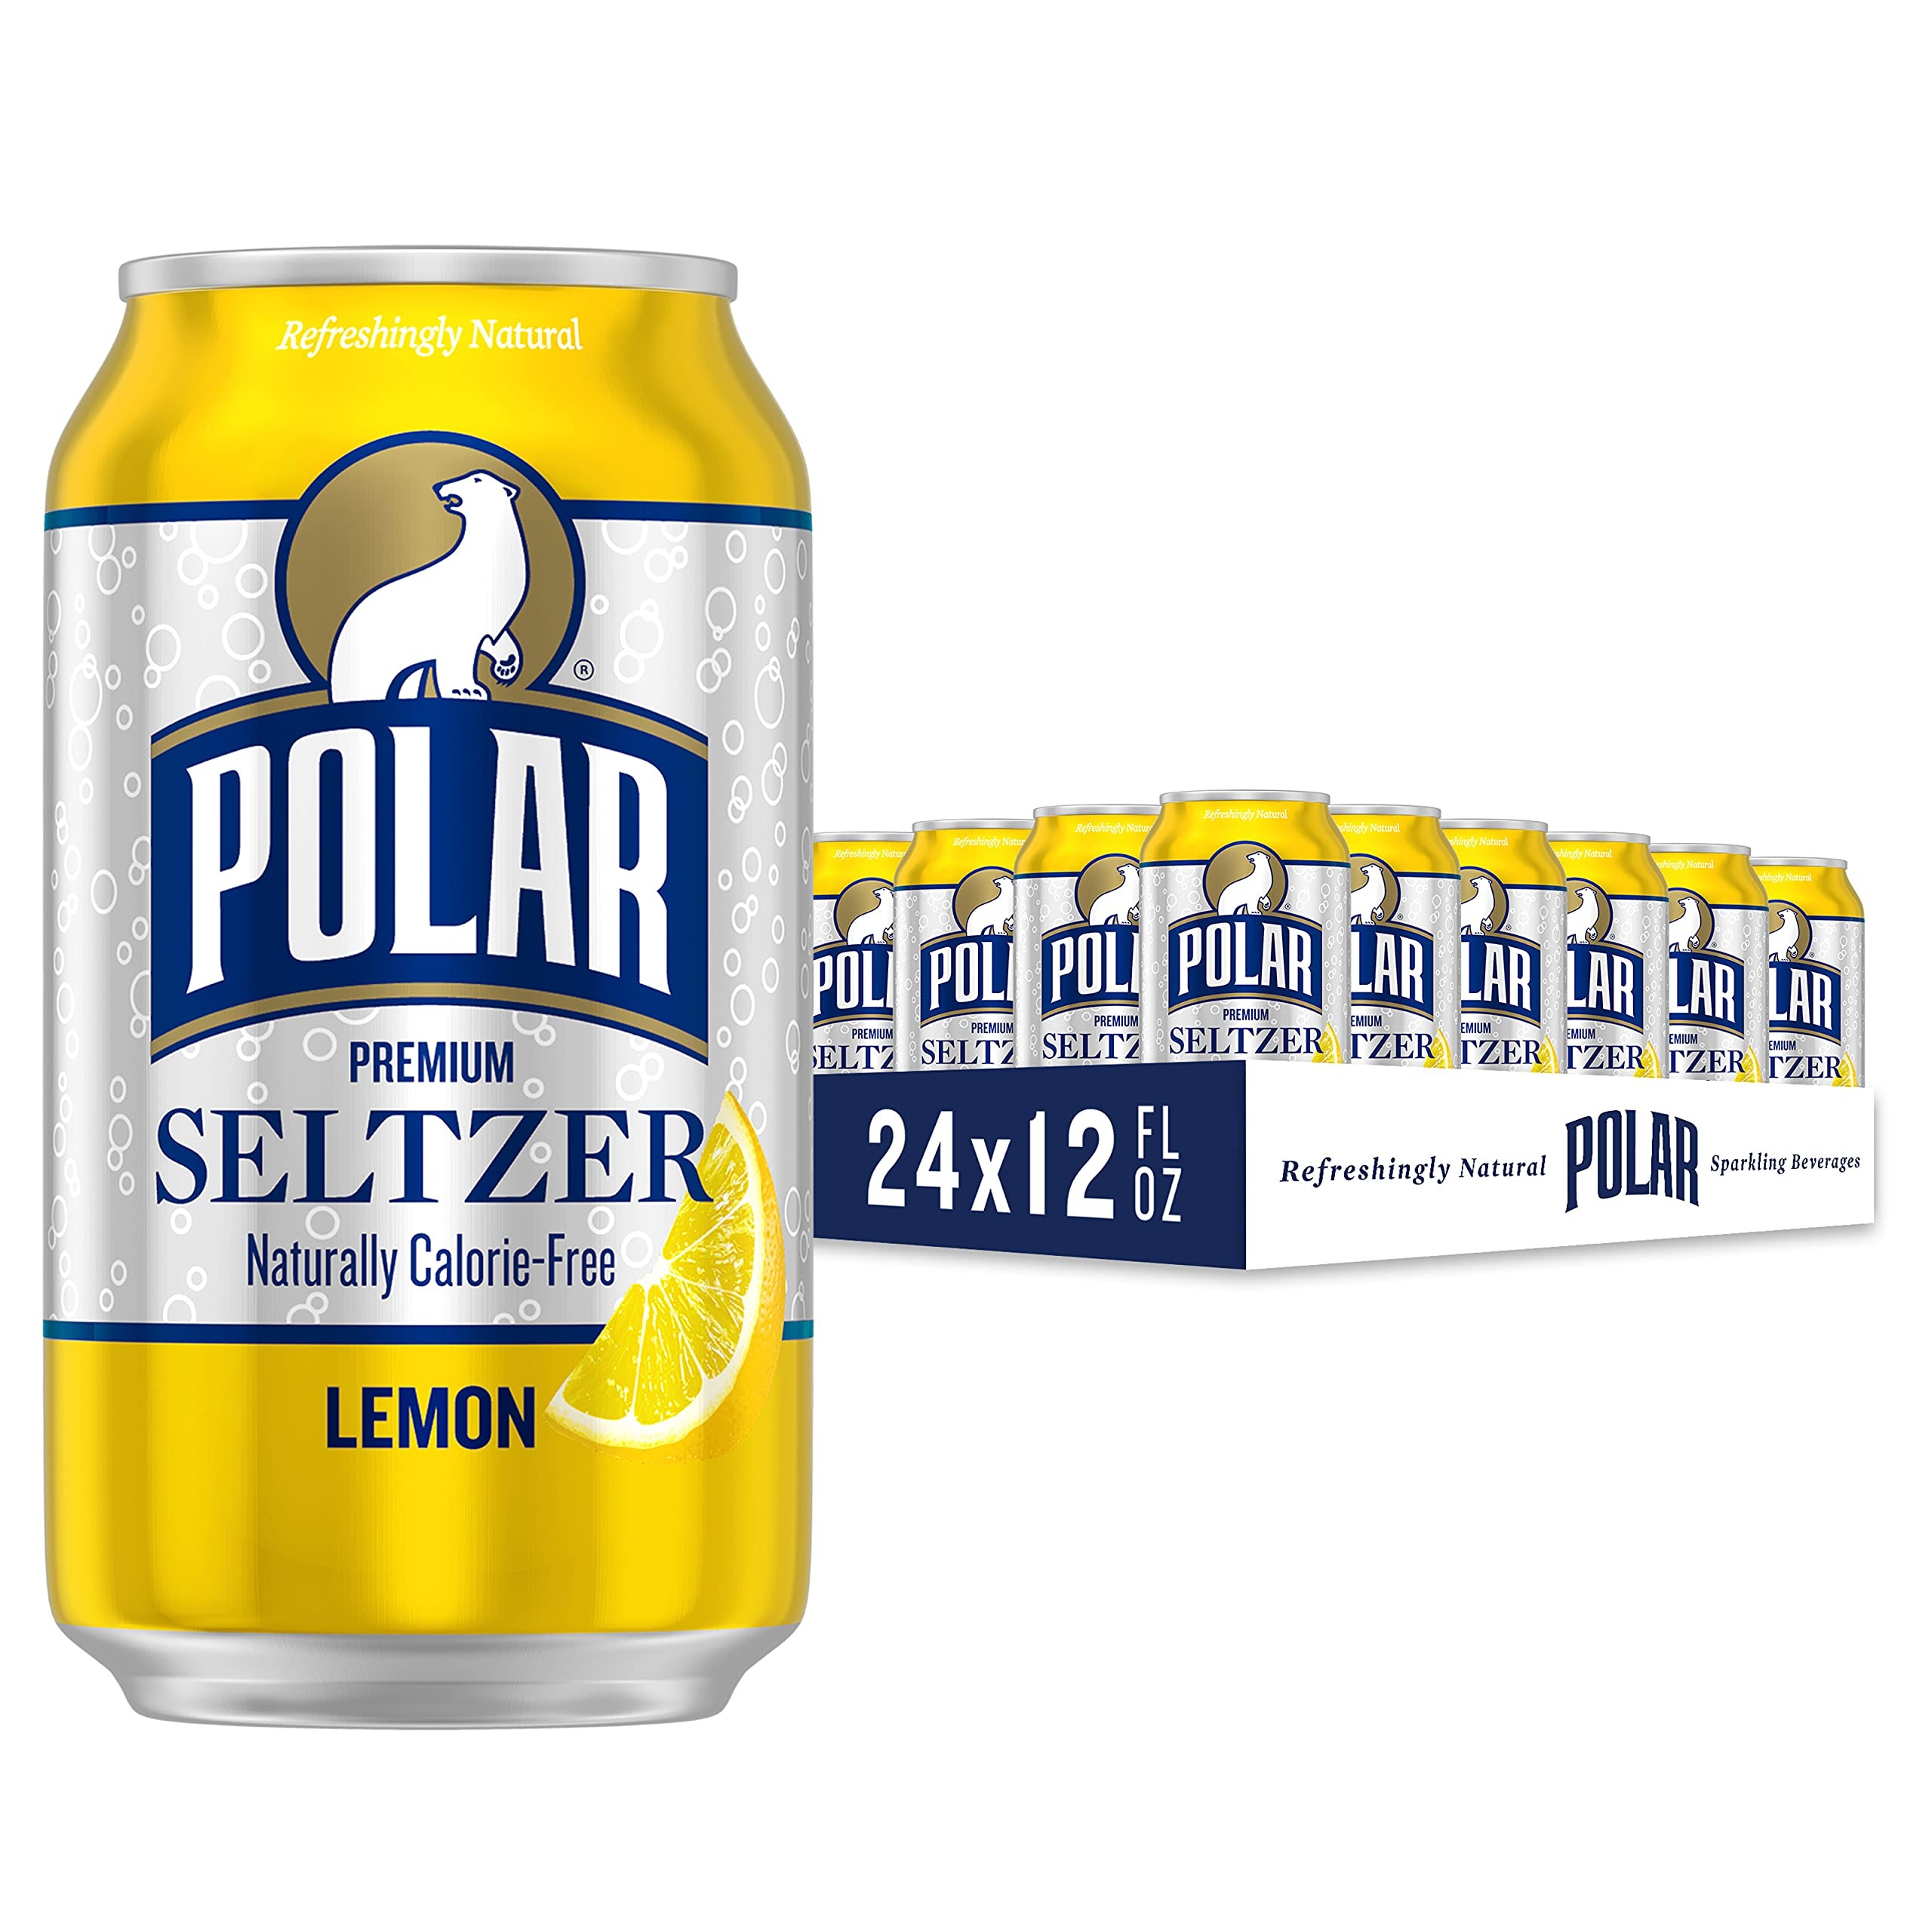
Item Name: Polar Seltzer Water Lemon, 12 fl oz cans, 24 pack
Bullet Point 1: Polar Seltzer is made of 3 simple ingredients water, bubbles & natural fruit flavors
Bullet Point 2: Family Made Since 1882, Polar Seltzer has been crafted with the same care and attention for over 139 years
Bullet Point 3: Pure water, zillions of tiny bubbles to tingle your taste buds, and great tasting fruit flavor to satisfy cravings
Bullet Point 4: Why be flat when you can sparkle? Enjoy naturally calorie-free refreshment made with nothing but water, bubbles and natural fruit essence
Bullet Point 5: No Sugar, No Sweeteners, No Sodium, No Carbs, Gluten Free, Vegan & Kosher
Value: 288.0
Unit: Fl Oz

Price: 44.01